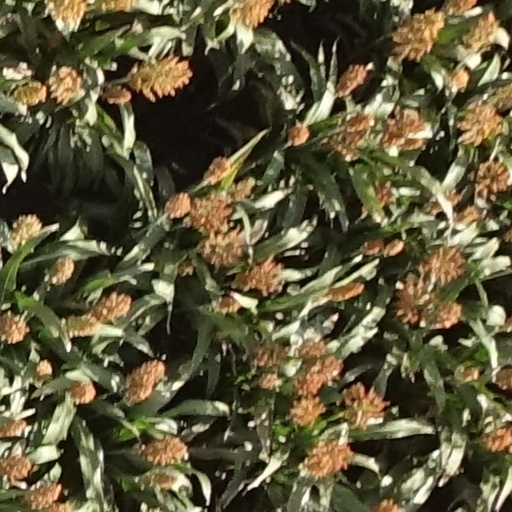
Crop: sorghum